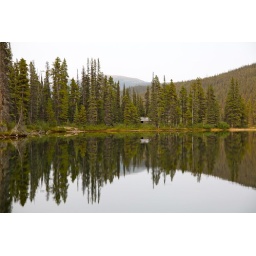
Abandoned house near lake